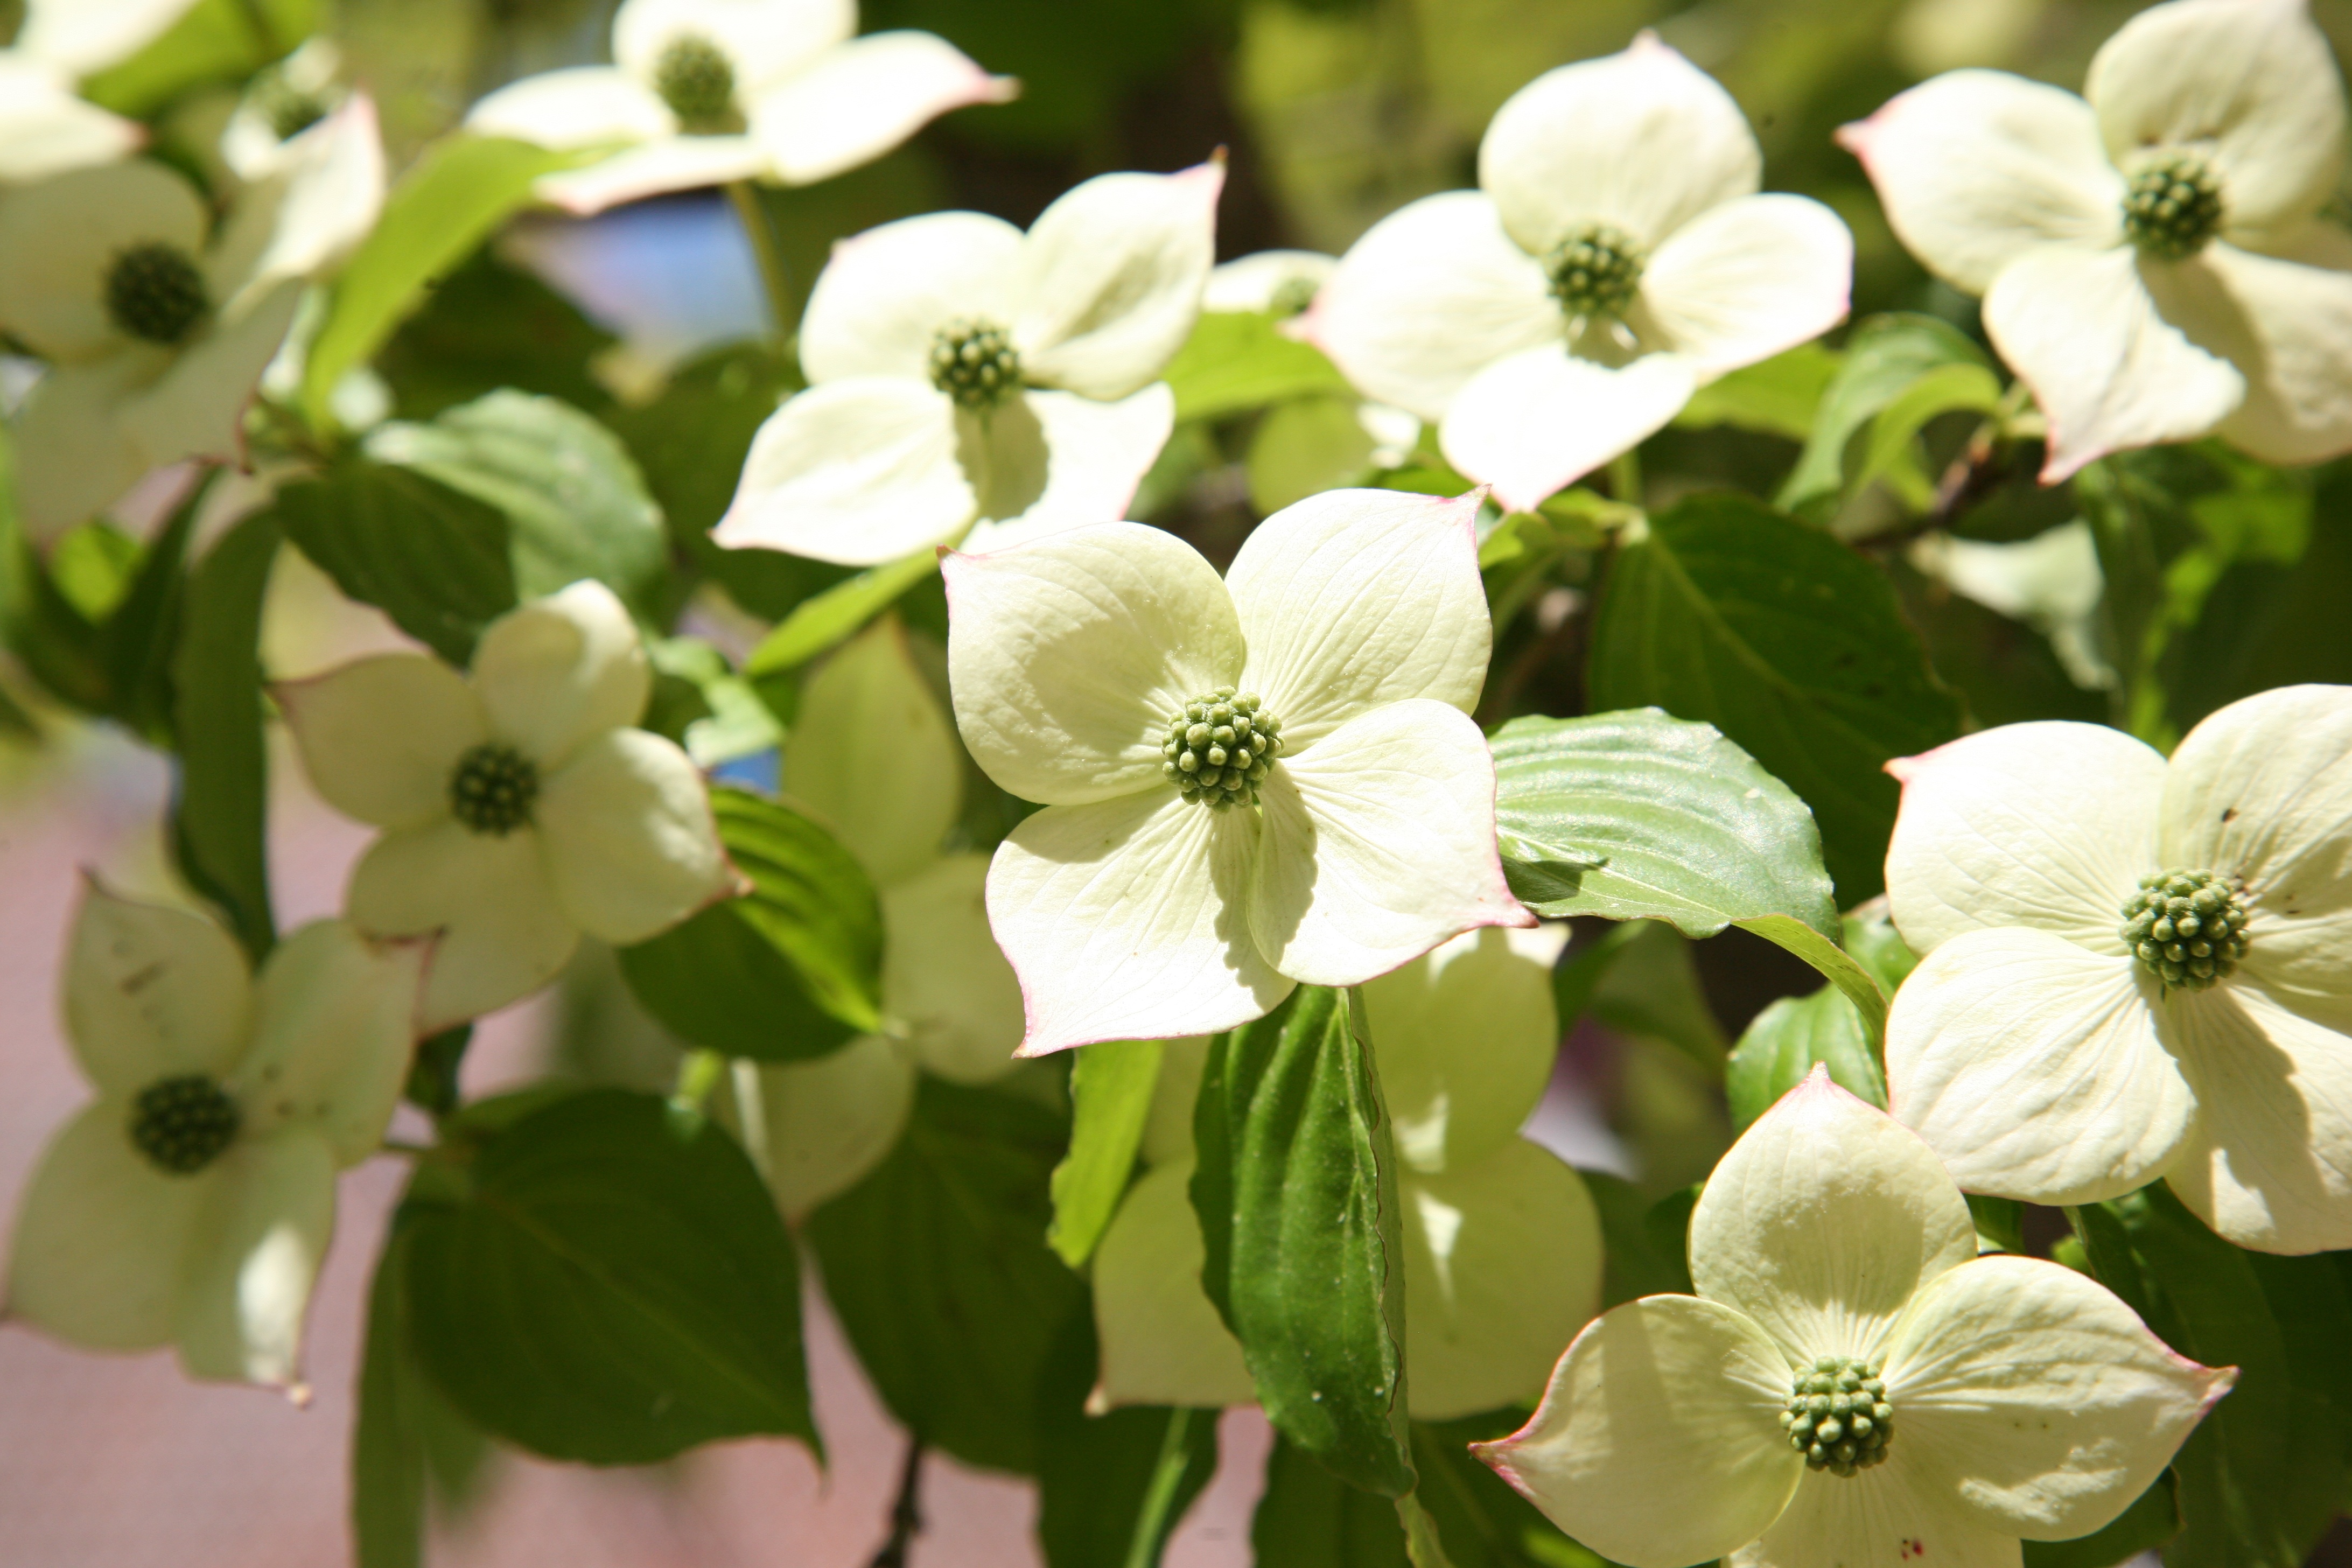
nature, blossom, plant, white, flower, petal, spring, green, produce, park, botany, flora, hydrangea, white flower, plants, wildflower, flowers, osier, macro photography, white flowers, flowering plant, land plant